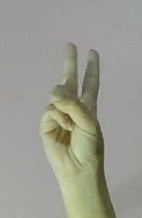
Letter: taa